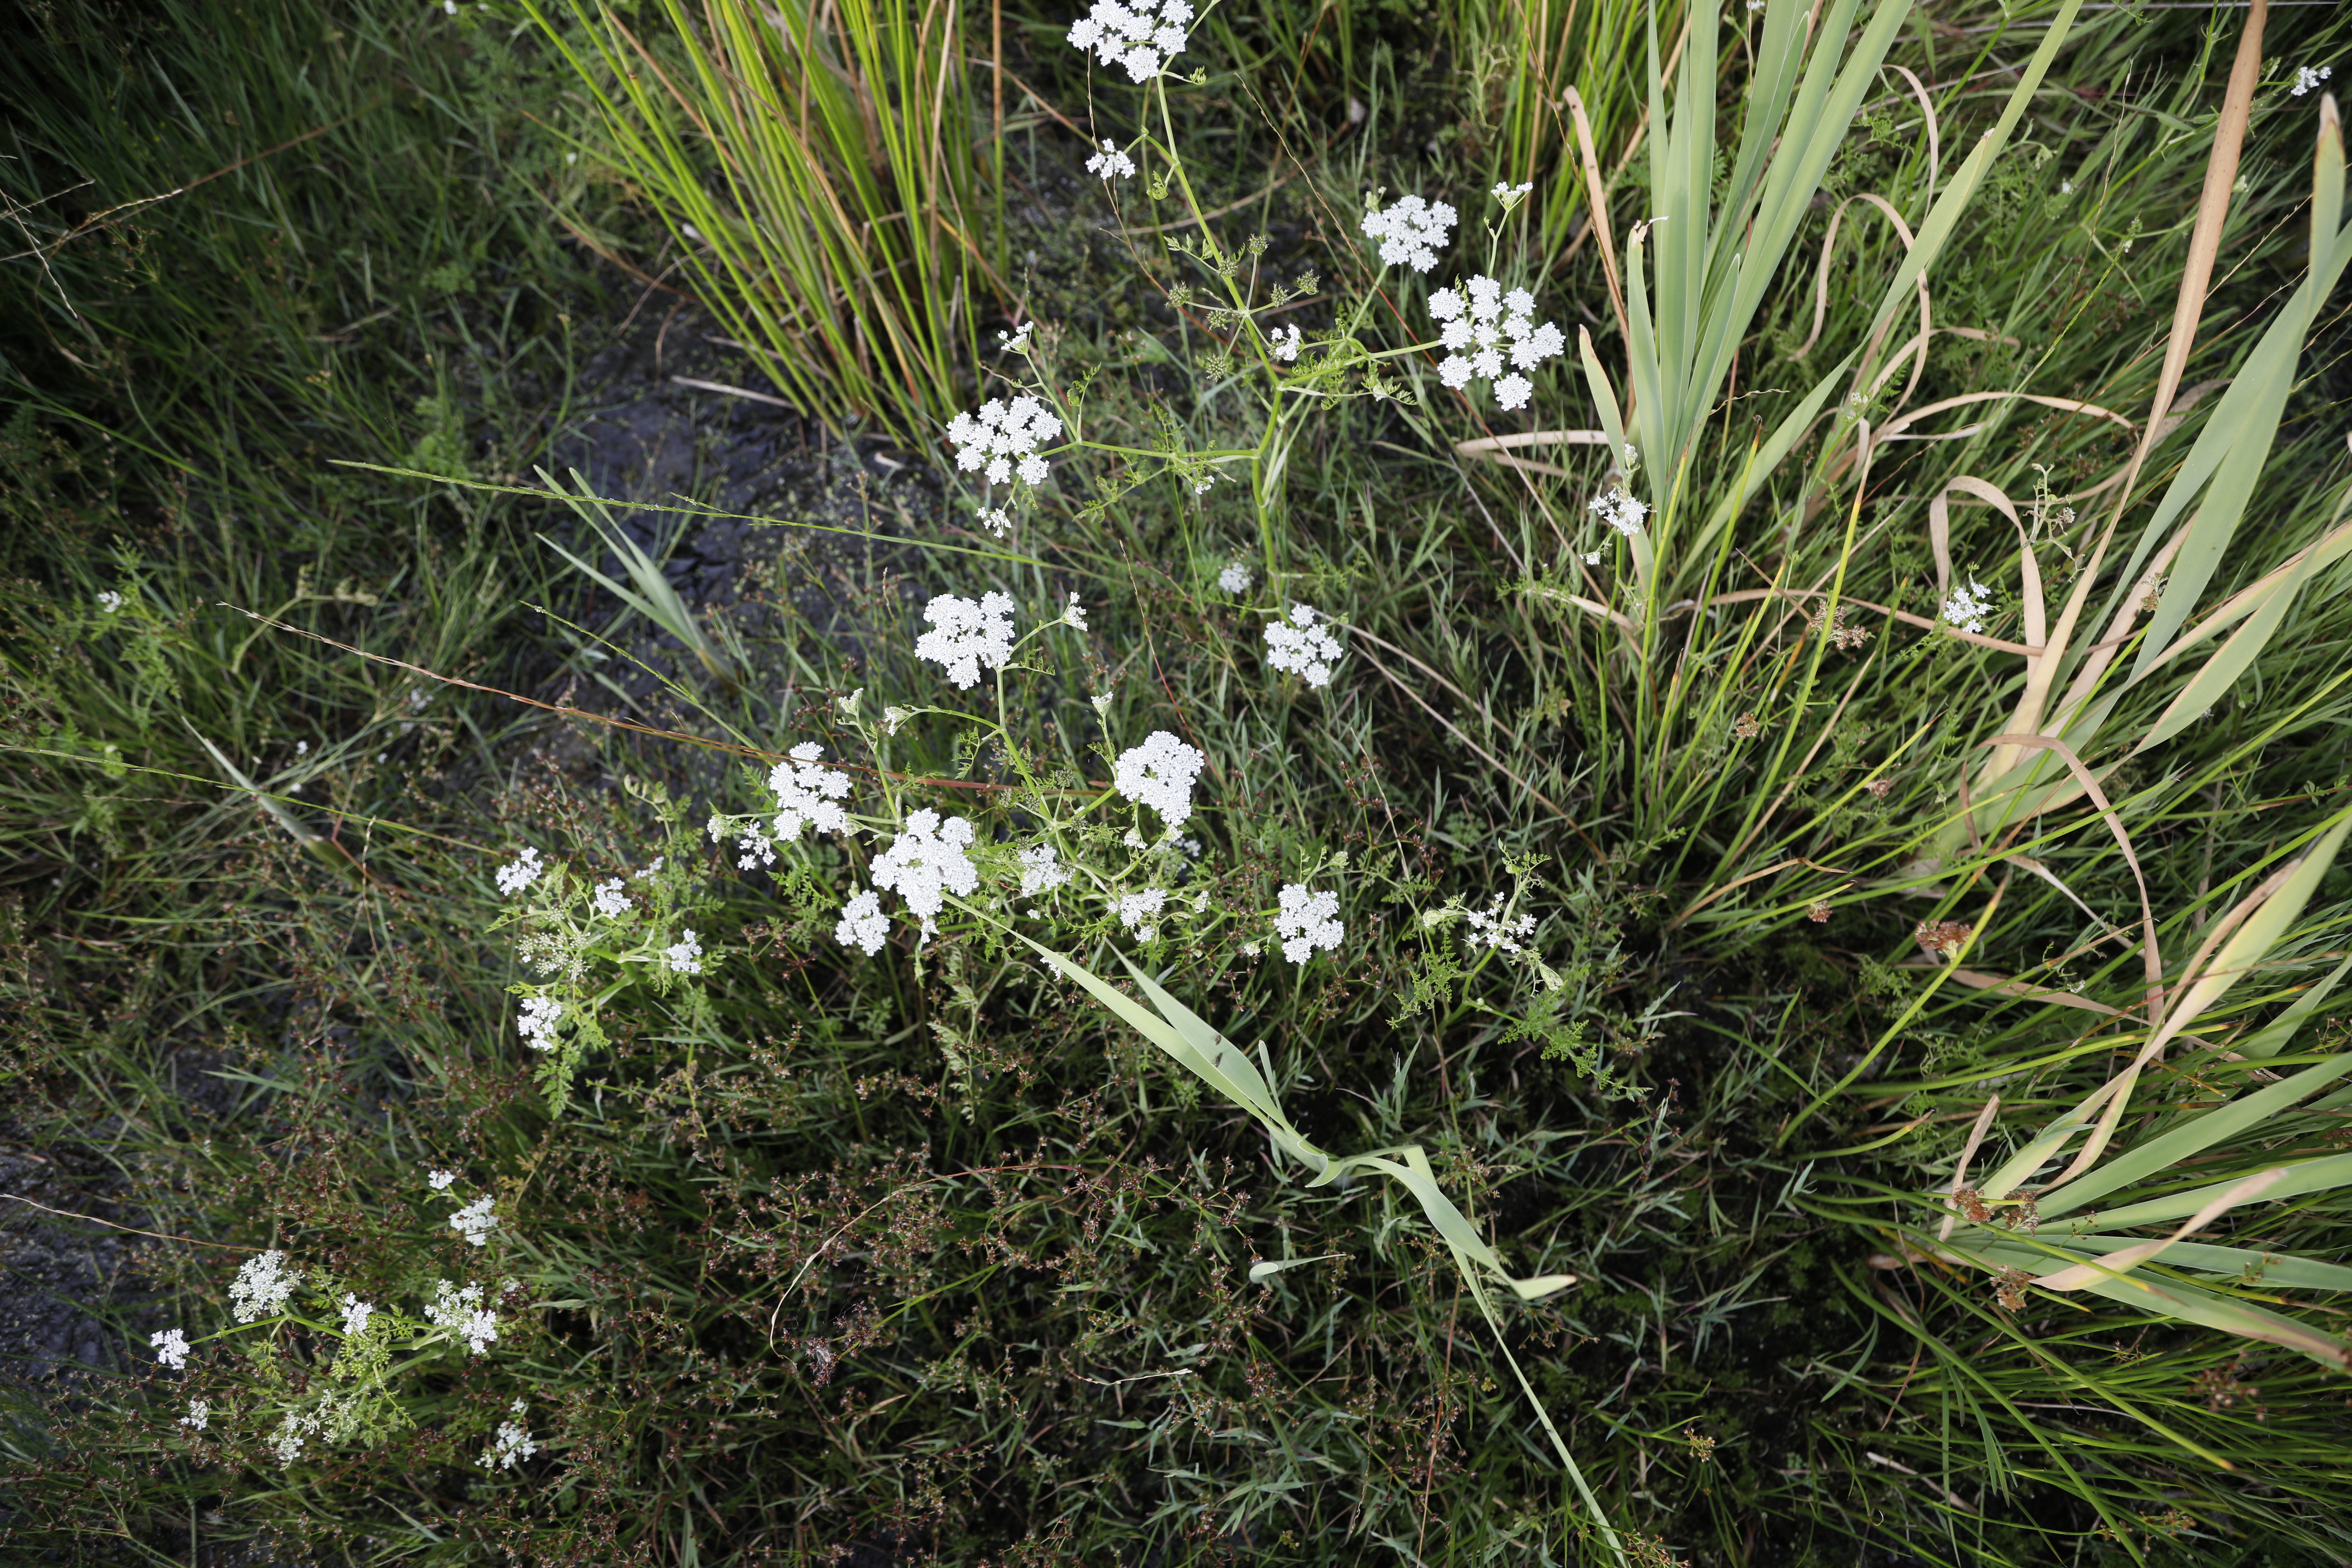
Plant species: Oenanthe aquatica